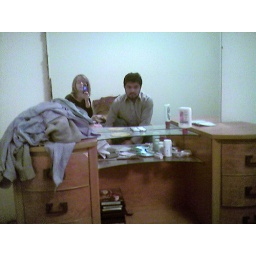
I get distracted by the mirror during the putting-on of shoes